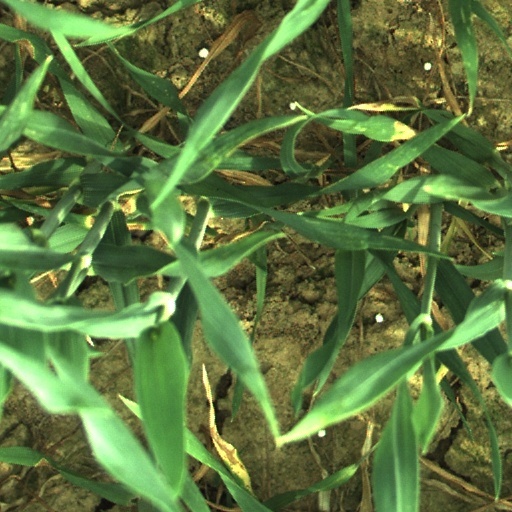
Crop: wheat